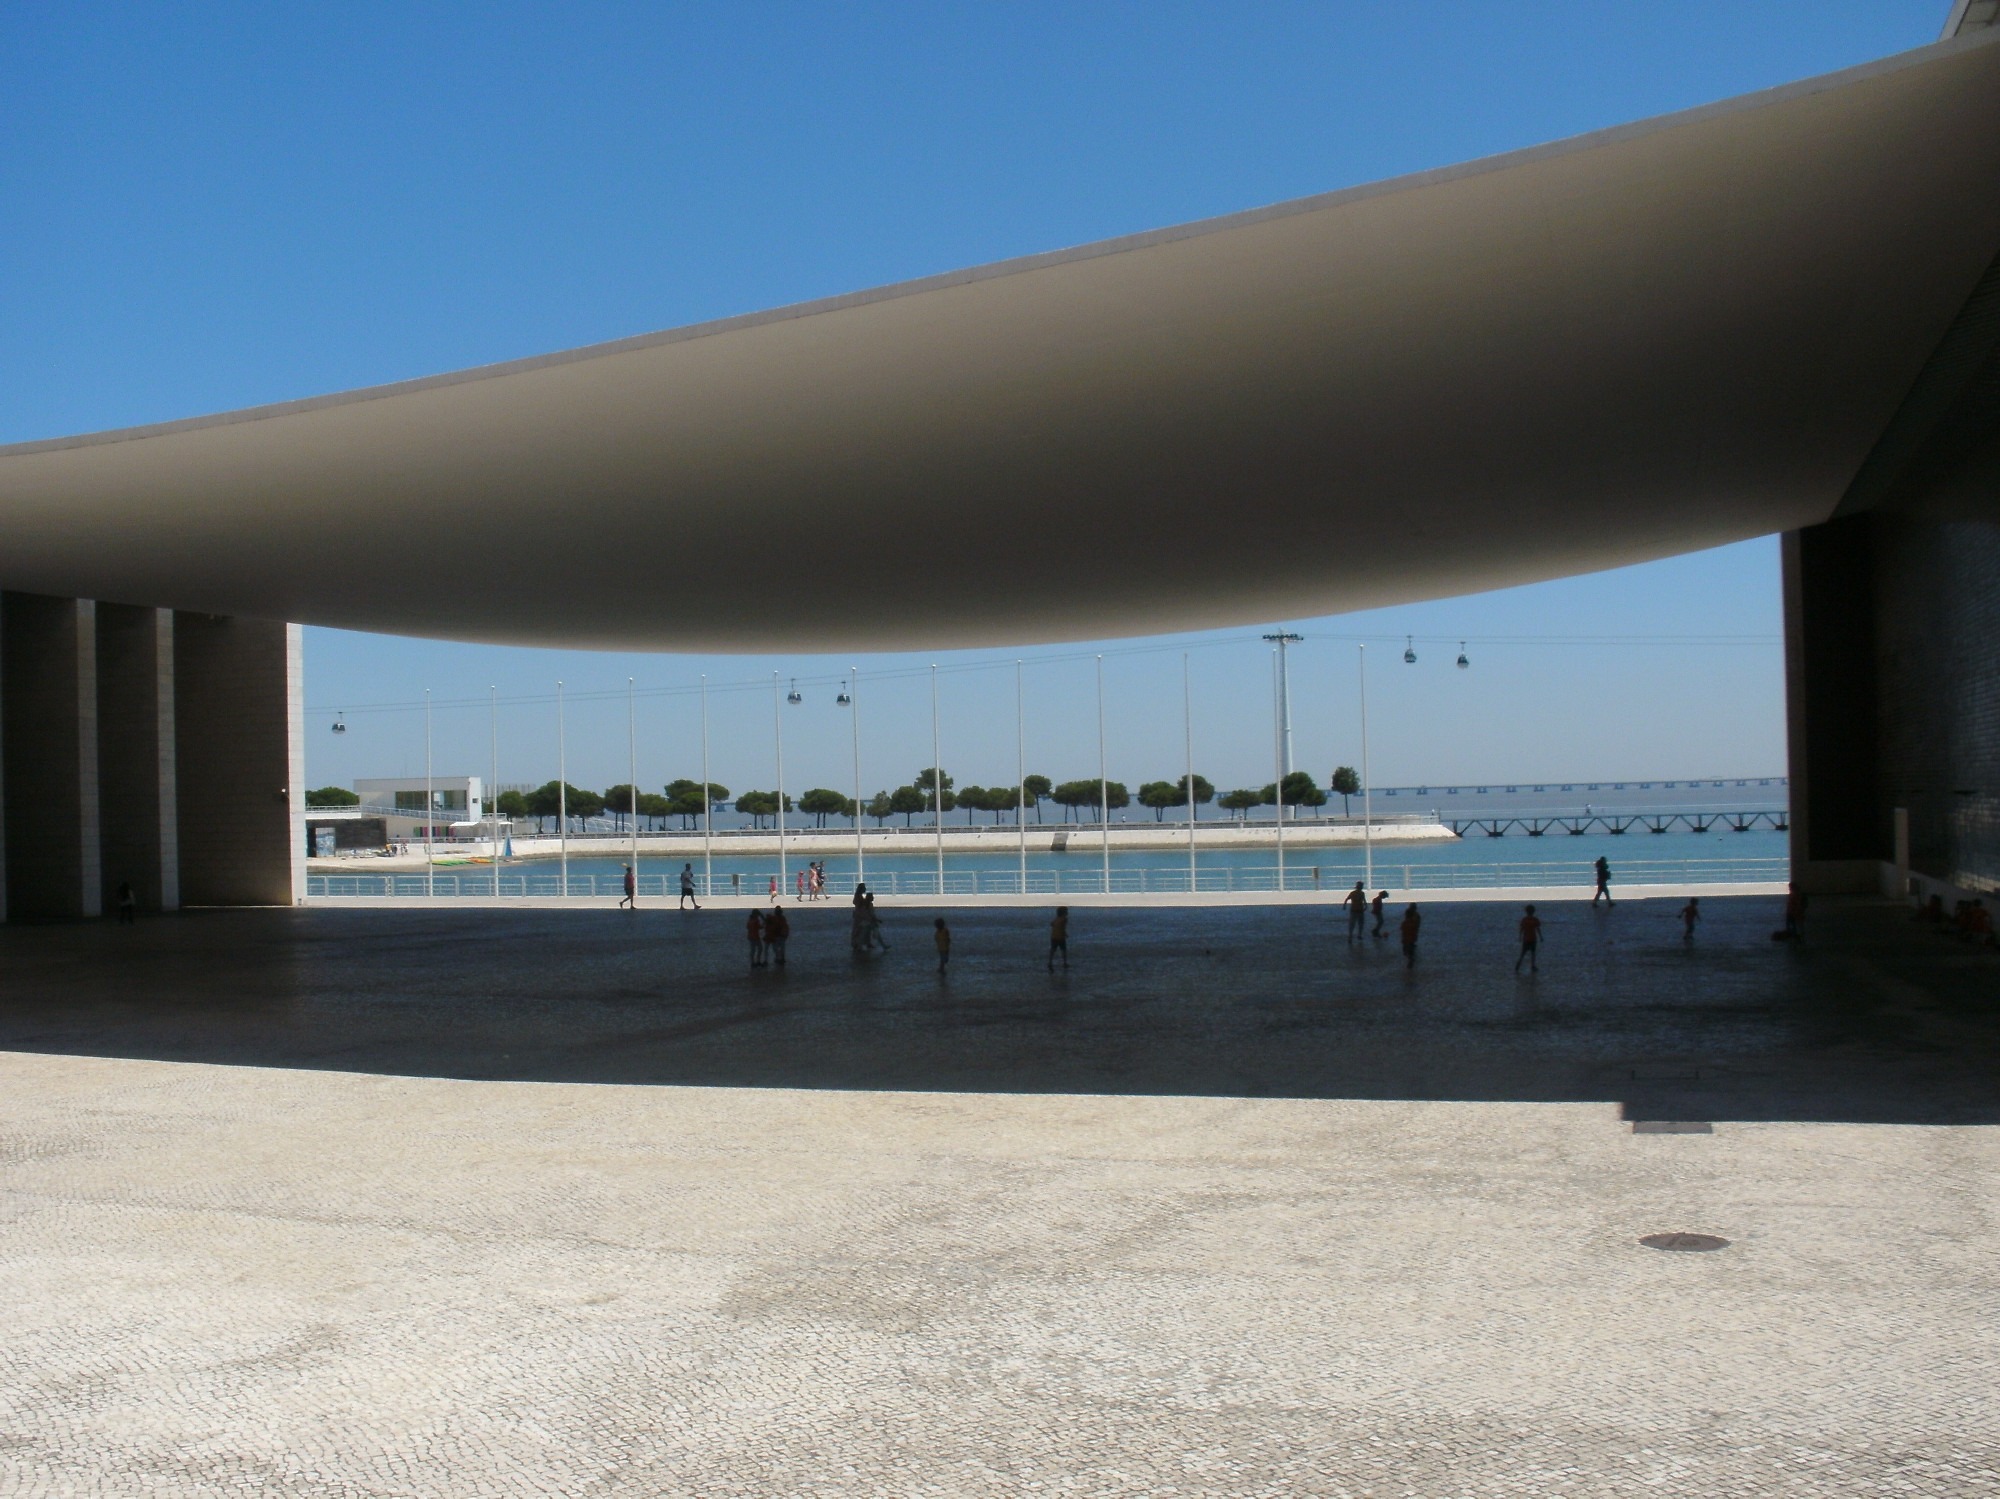
beach, architecture, structure, bridge, view, walkway, material, portugal, shape, lisbon